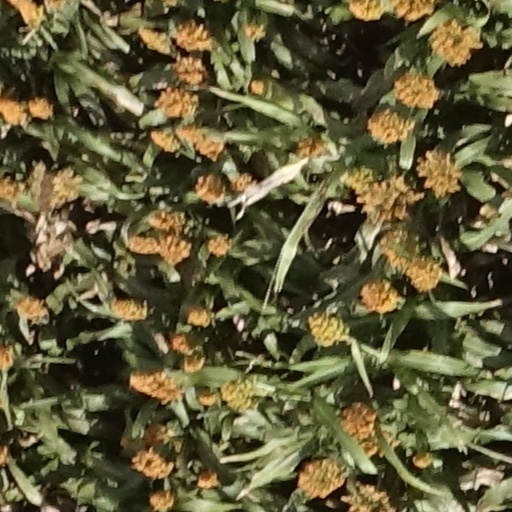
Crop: sorghum